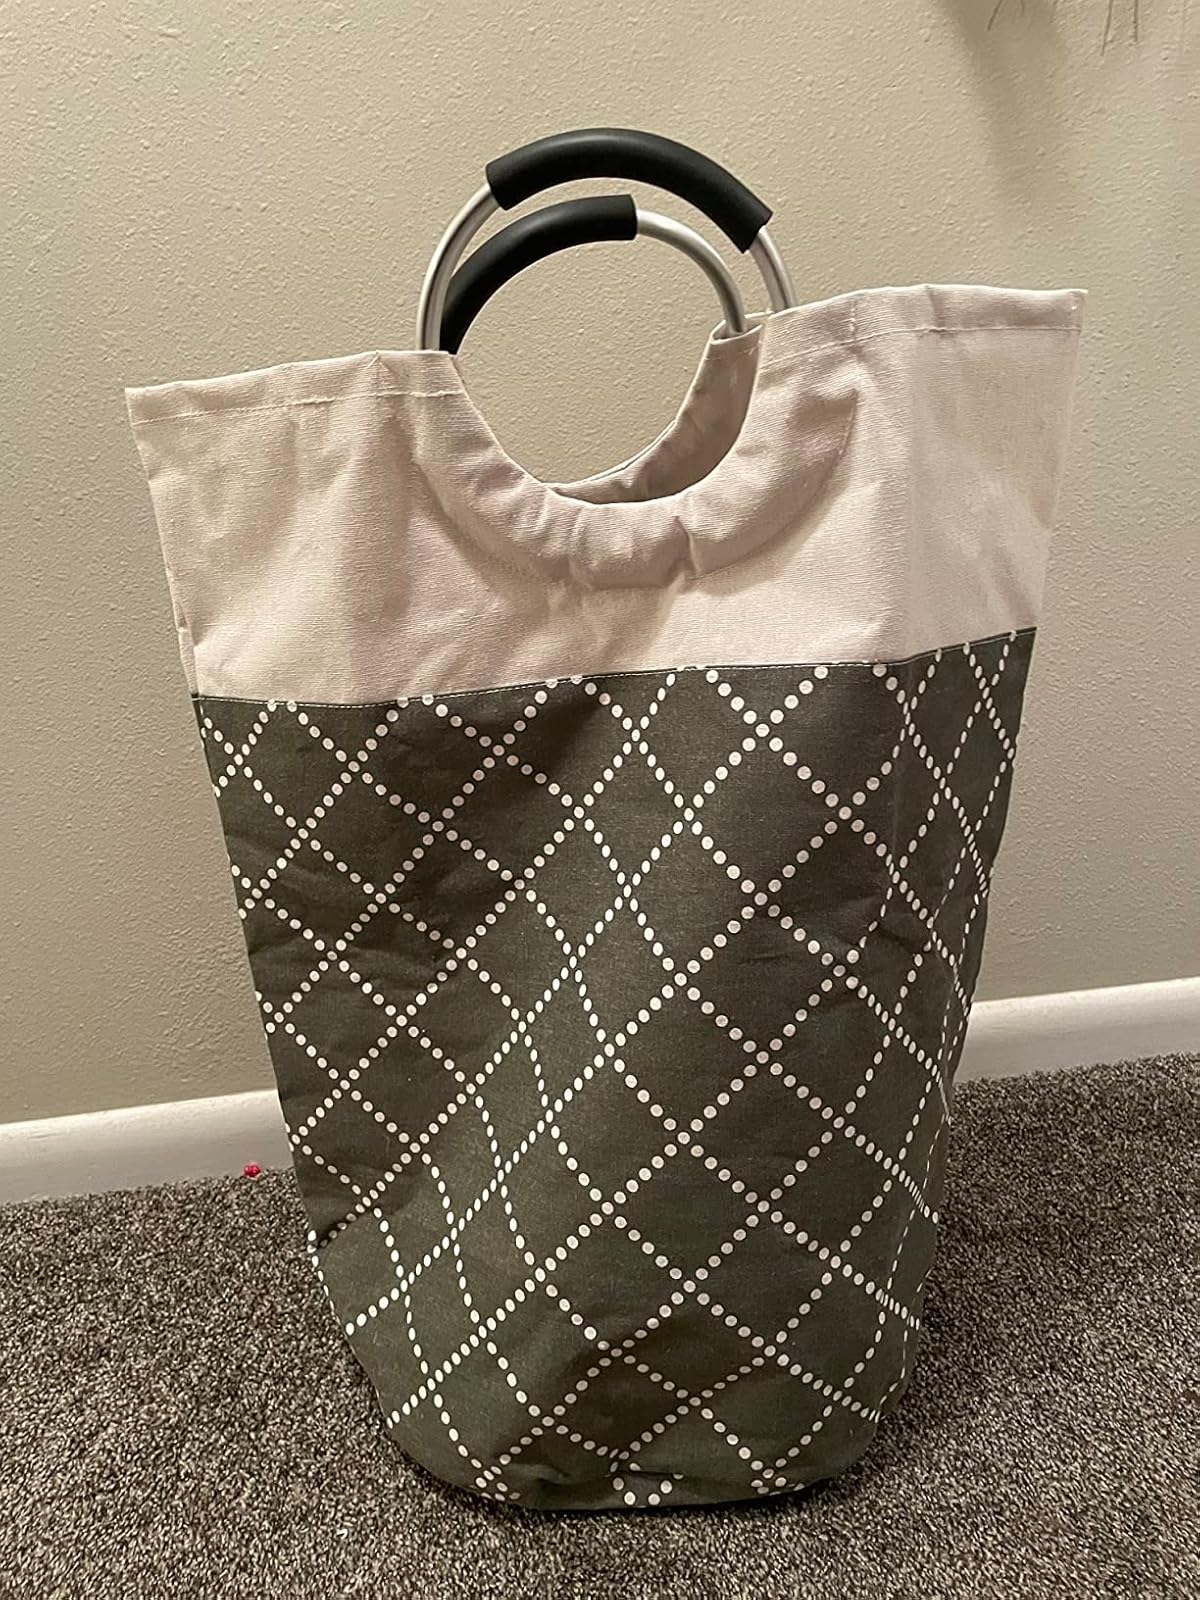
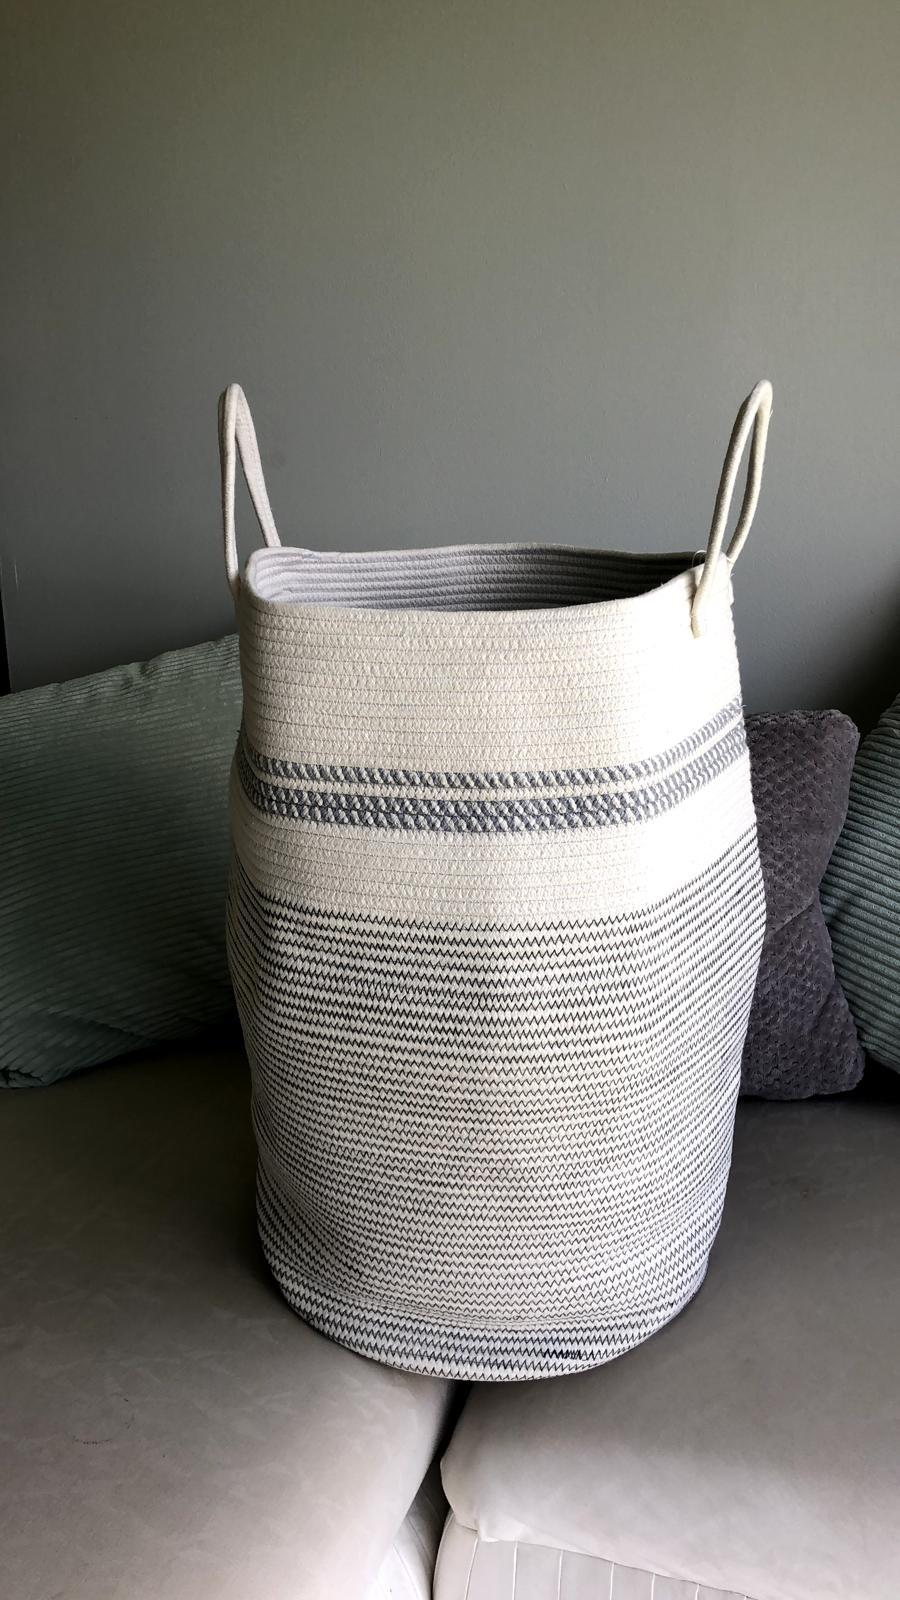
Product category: items_hamper
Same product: no